Massachusetts's 2nd congressional district

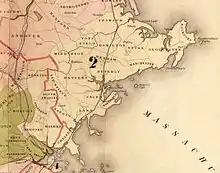
Detail of the district from 1843 to 1853.

The Act of September 16, 1842, established the district on the North Shore and New Hampshire border, with the following municipalities: